Woody Herman

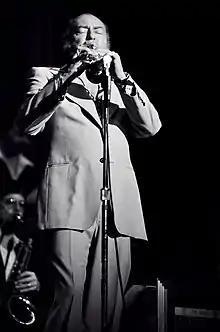
Herman in 1976

Herman's other bands include the Third Herd (1950–1956) and various later editions during the 1960s. In the 1950s, the Third Herd successfully toured Europe. He was known for hiring the best young musicians and using their arrangements. In the early and mid 1960s, Herman fronted a Herd featuring Michael Moore, drummer Jake Hanna, tenor saxophonist Sal Nistico, trombonists Phil Wilson and Henry Southall and trumpeters like Bill Chase, Paul Fontaine, and Duško Gojković. By 1968, the Herman library came to be heavily influenced by rock and roll. He was also known to feature brass and woodwind instruments rarely associated with jazz, such as the bassoon, oboe, and French horn.